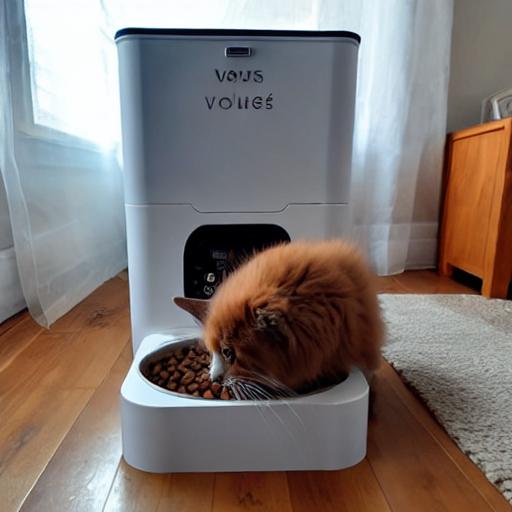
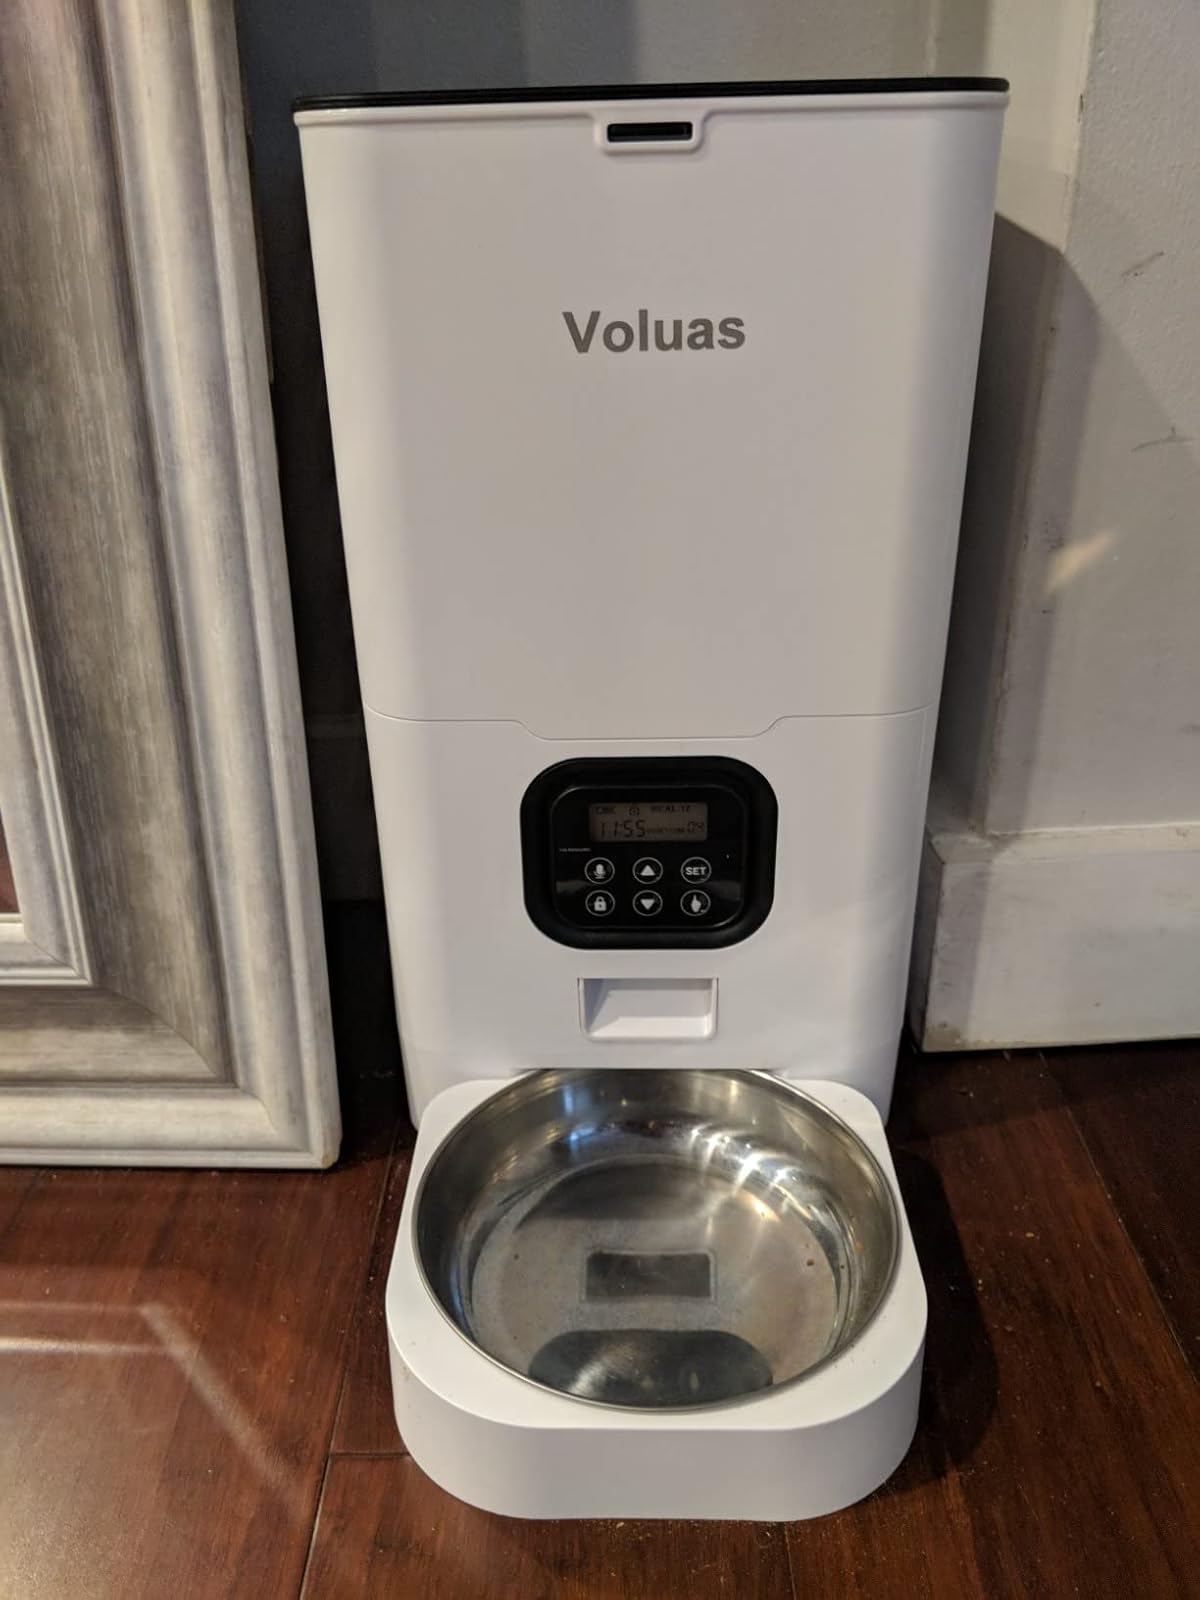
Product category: items_feeder
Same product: no